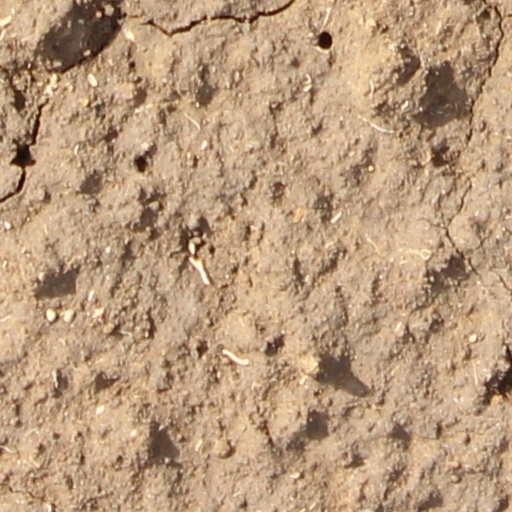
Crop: wheat